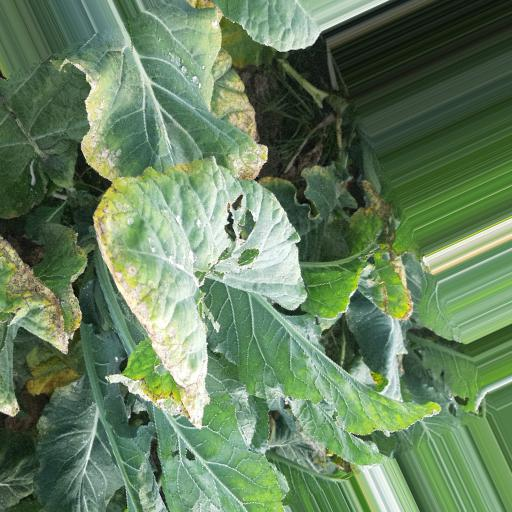
Label: Black Rot